Vangapandu Prasada Rao

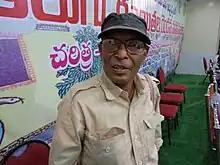
Prasada Rao

Prasada Rao (1943 – 4 August 2020) was an Indian poet, lyricist and actor, better known as ‘Vangapandu’ in the North coastal districts of Andhra Pradesh. He actively participated in Communist lead agitations. He was well known for his multiple talents of composing, singing, dancing, and acting. His revolutionary songs "yantrametta nadustumdantee", "Jajjenaka janare", "eem pillado eldamostavaa", "ooda nuv vellipoke" etc. are very popular.